Ulma family

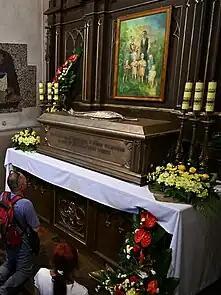
New altar tomb of the Ulma family at the Church of Saint Dorothy, Markowa, Poland

On 17 September 2003, the Diocese of Pelplin, Bishop Jan Bernard Szlaga initiated the beatification process of 122 Polish martyrs who died during World War II, including Józef and Wiktoria Ulma with their seven children among the others. On 20 February 2017, the Congregation for the Causes of Saints was allowed to take over management of the process of Ulma family by the Roman Catholic Archdiocese of Przemyśl.